Shalom Arush

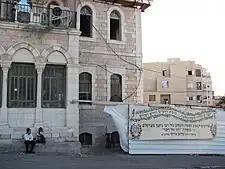
The Chut Shel Chessed yeshiva building on Shmuel HaNavi Street in Jerusalem, with its Sukkah.

Today, Chut Shel Chessed Institutions includes an elementary school, a high school, a yeshiva, and a kollel. According to the school, it "has built a reputation for helping hundreds of people from some of the worst situations to dramatically turn their lives around. Some students have become well-respected rabbis in their own rights, while others have become some of Israel’s top writers, actors and musicians." Alumni include actor Shuli Rand. Yair Elitzur has said that Arush inspired his hit single "Tamid Ohev Oti" (2024).